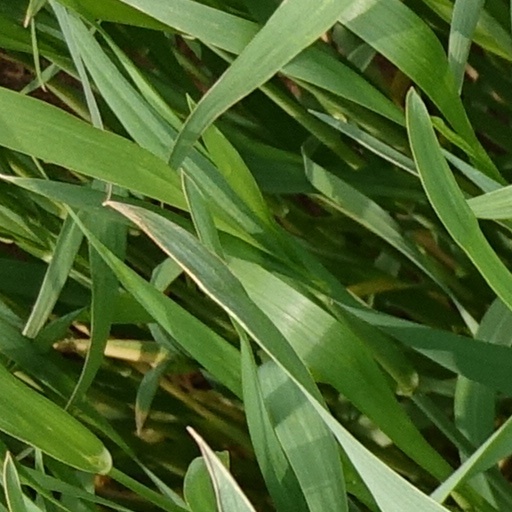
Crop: wheat